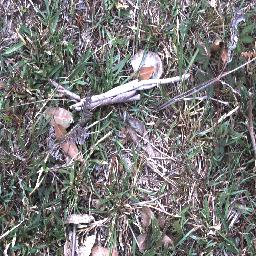
Label: negative